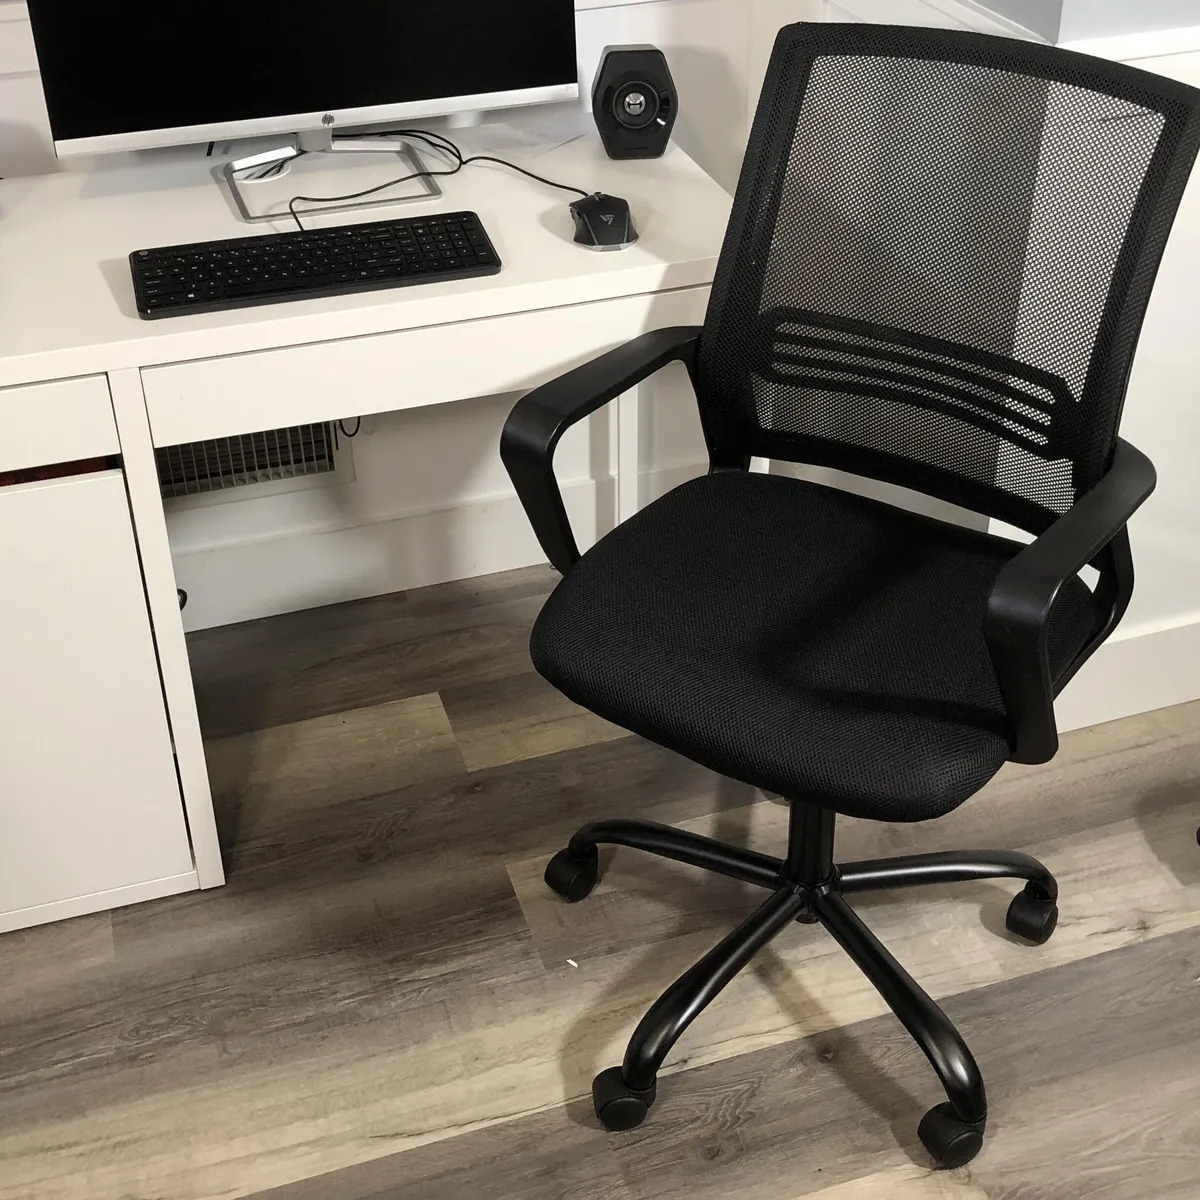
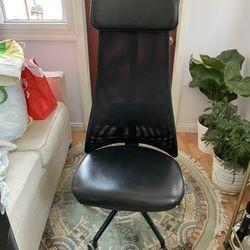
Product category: items_chair
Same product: no